Seven Fairies (China)

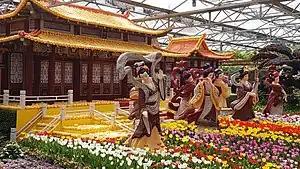
Sculptures of the Seven Fairies (all made from plant materials) on display during the 2017 China (Shouguang) International Vegetable Sci-Tech Fair, Shouguang, Shandong Province.

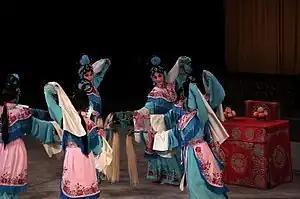
The Seven Fairies appear in the Peking opera "Havoc in Heaven", which is based on "Journey to the West".

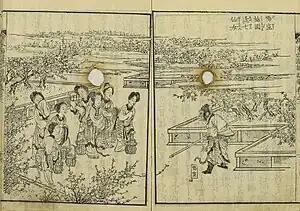
Sun Wukong the Monkey King meets the Seven Fairies, a 19th-century illustration by Ōhara Tōya (大原東野).

In Chinese folklore and mythology, the Seven Fairies are the seven daughters of Jade Emperor and Queen Mother of the West.